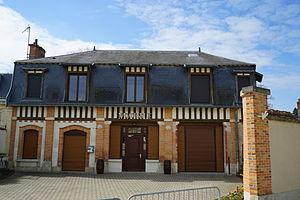
vue du village de Villers-Allerand.
Villers-Allerand est une commune française située dans le département de la Marne, en région Grand Est.